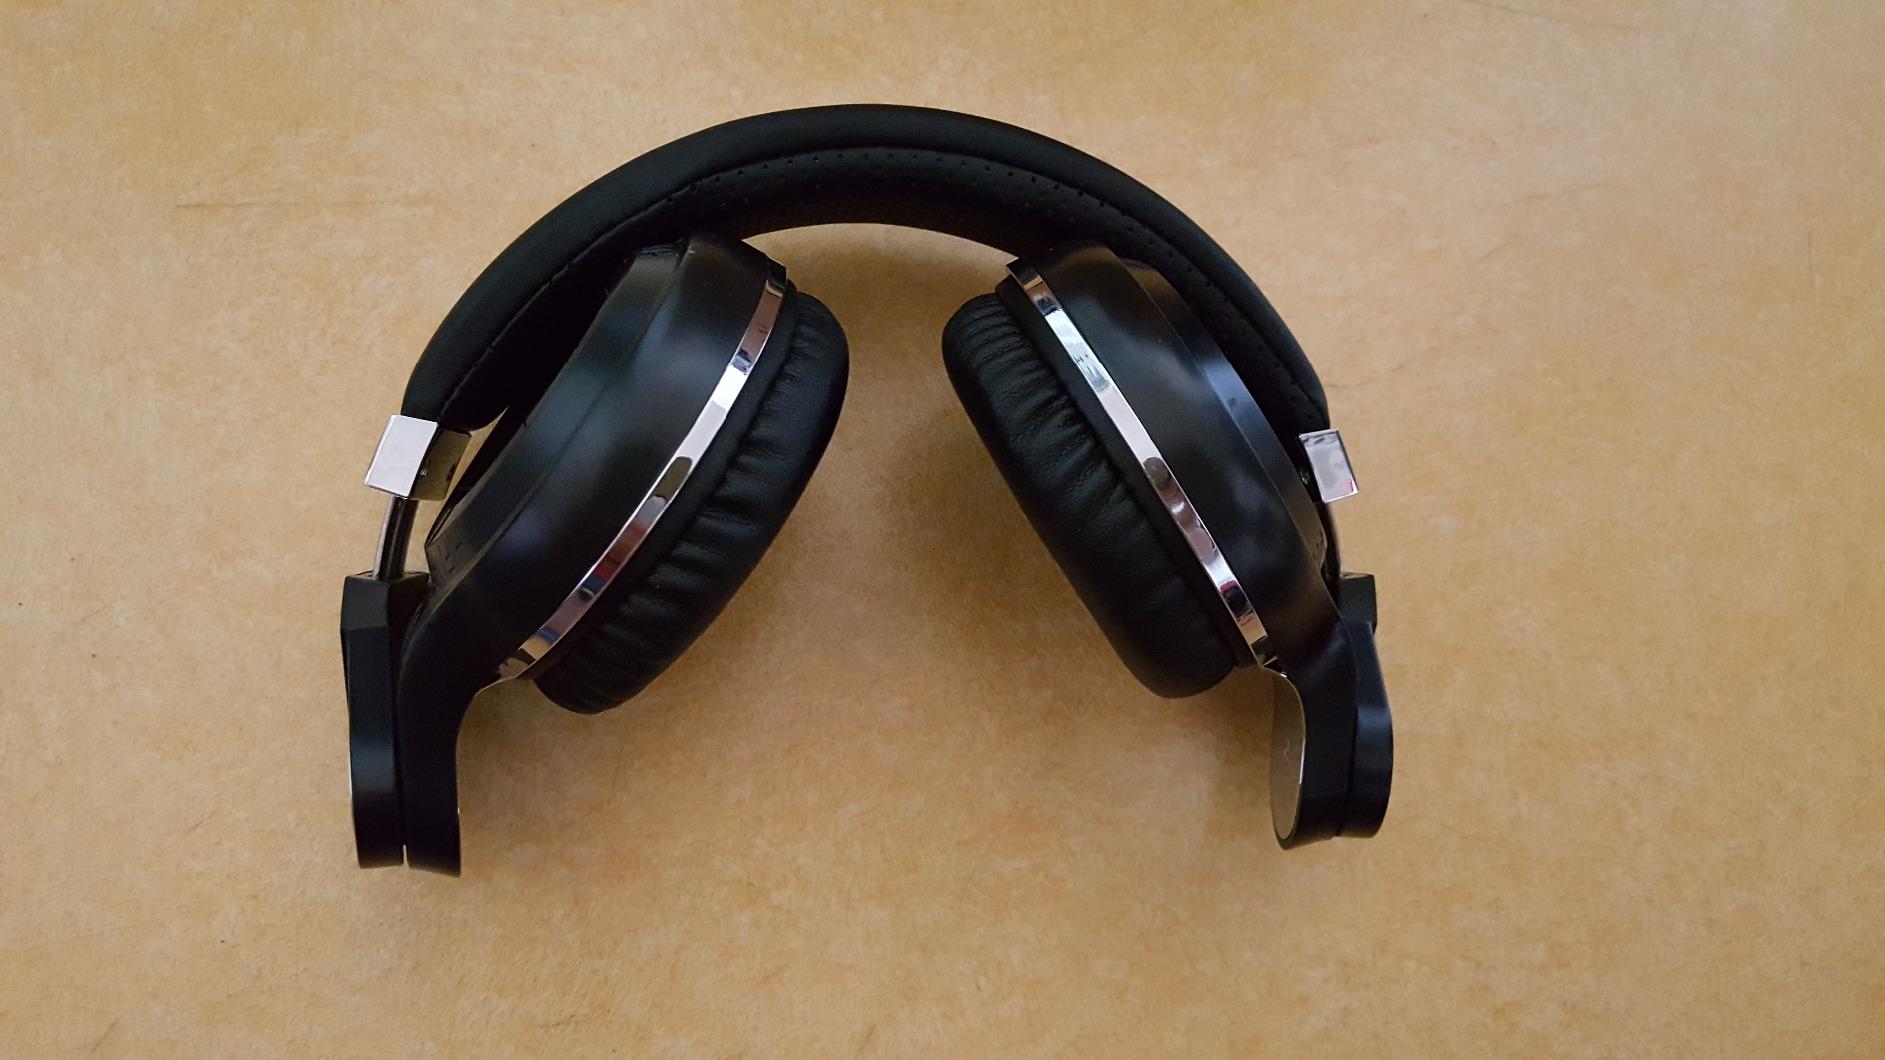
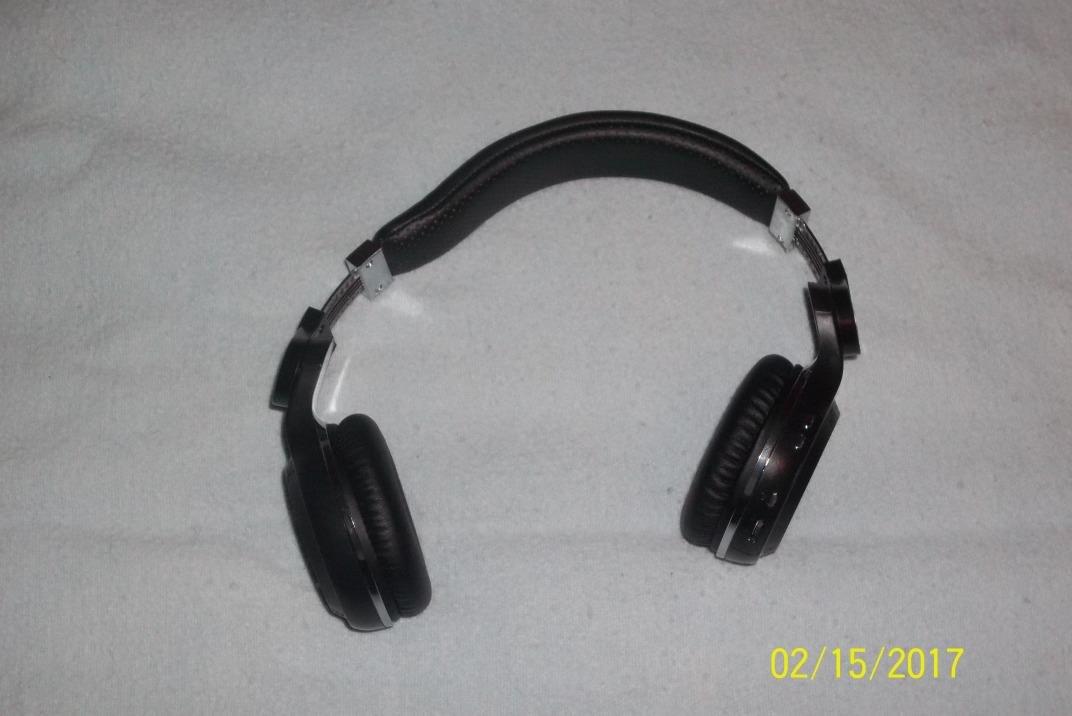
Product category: headphones
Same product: yes